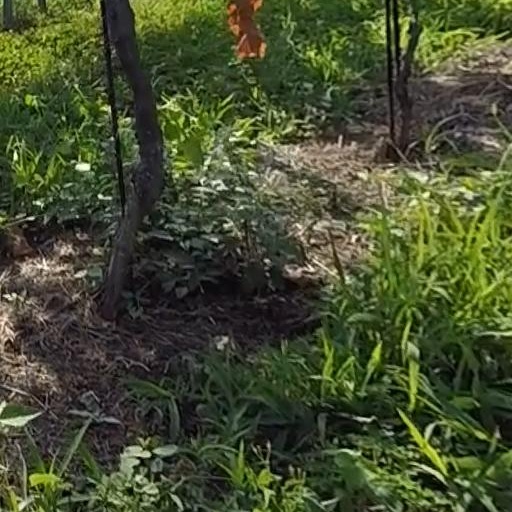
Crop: grape